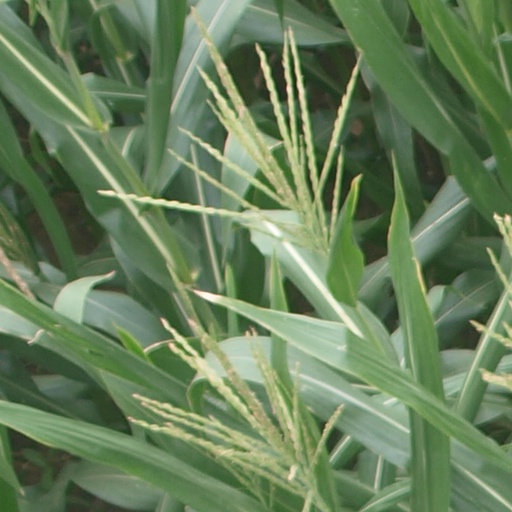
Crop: maize; corn